Nosseni Altar

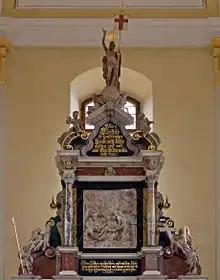
Upper altar structure

The central part of the altar is characterized by four Corinthian columns with cranked entablature, which stand on the pedestals of the lower superstructure. Between the inner columns in the central field of the altar, the crucifixion scene is depicted on the main floor in an incisive arch, the upper curve of which extends into the frieze zone. Below the cross with the figure of Christ is a statue of John 85 cm high on the right and one of Mary of the same height on the left.